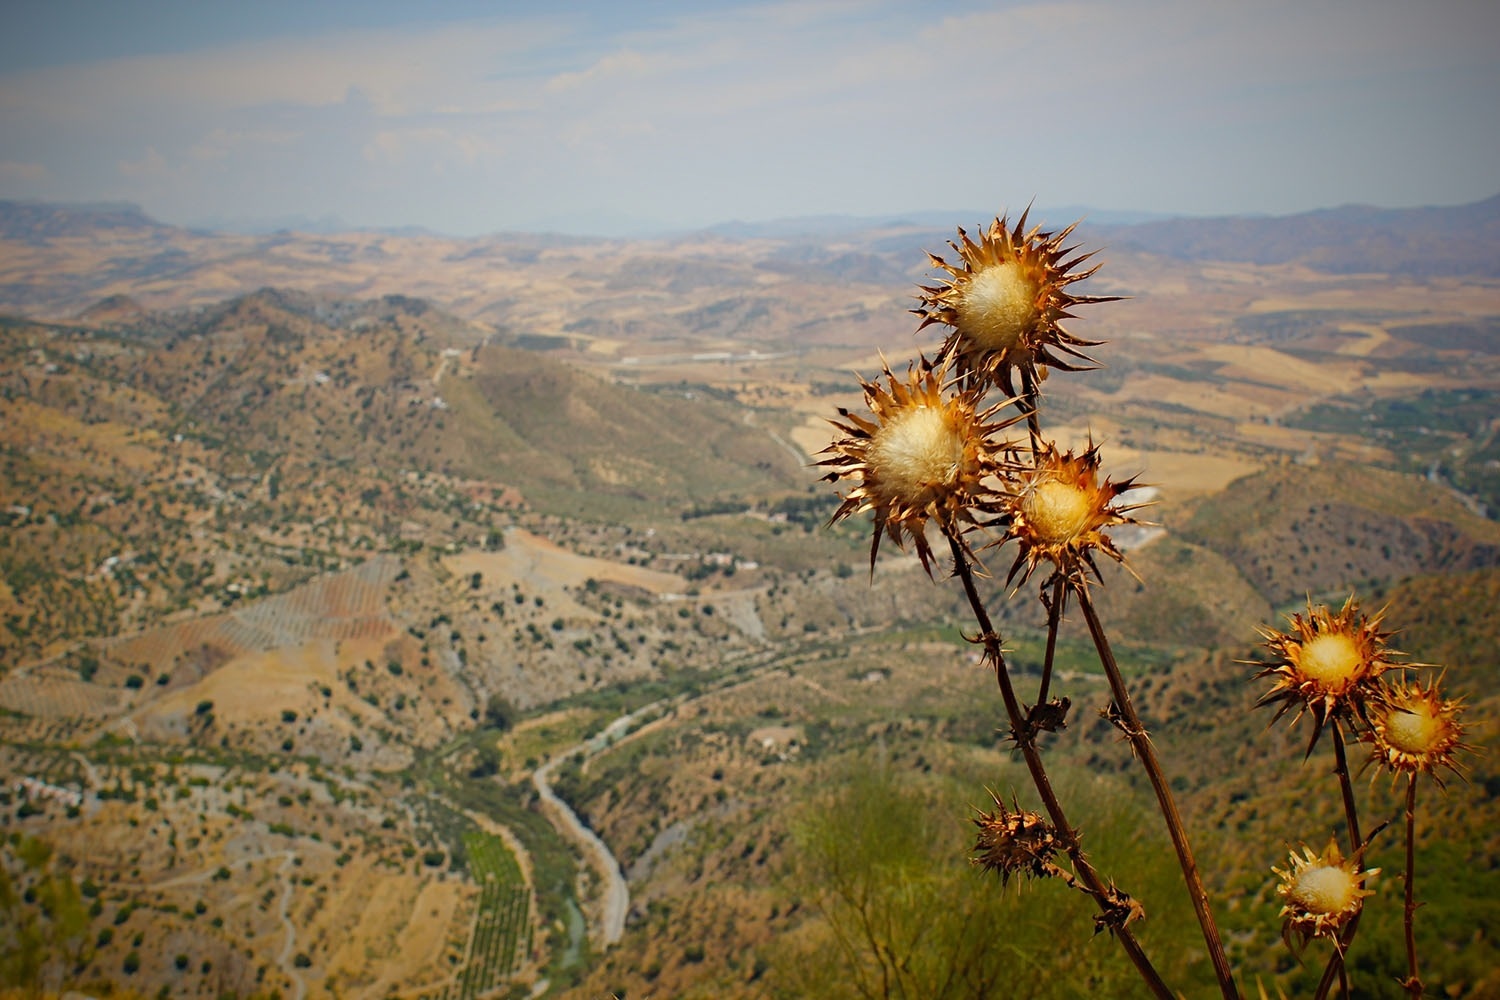
landscape, nature, wilderness, mountain, plant, sky, field, meadow, prairie, sunlight, morning, hill, desert, flower, dry, autumn, blue, agriculture, flora, savanna, plain, wildflower, flowers, trees, hills, grassland, bushes, plateau, ecosystem, steppe, rural area, flowering plant, daisy family, land plant